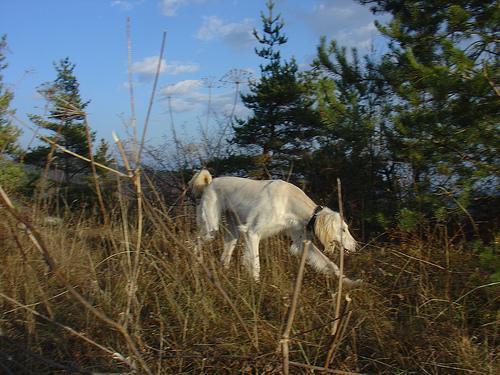
Saluki